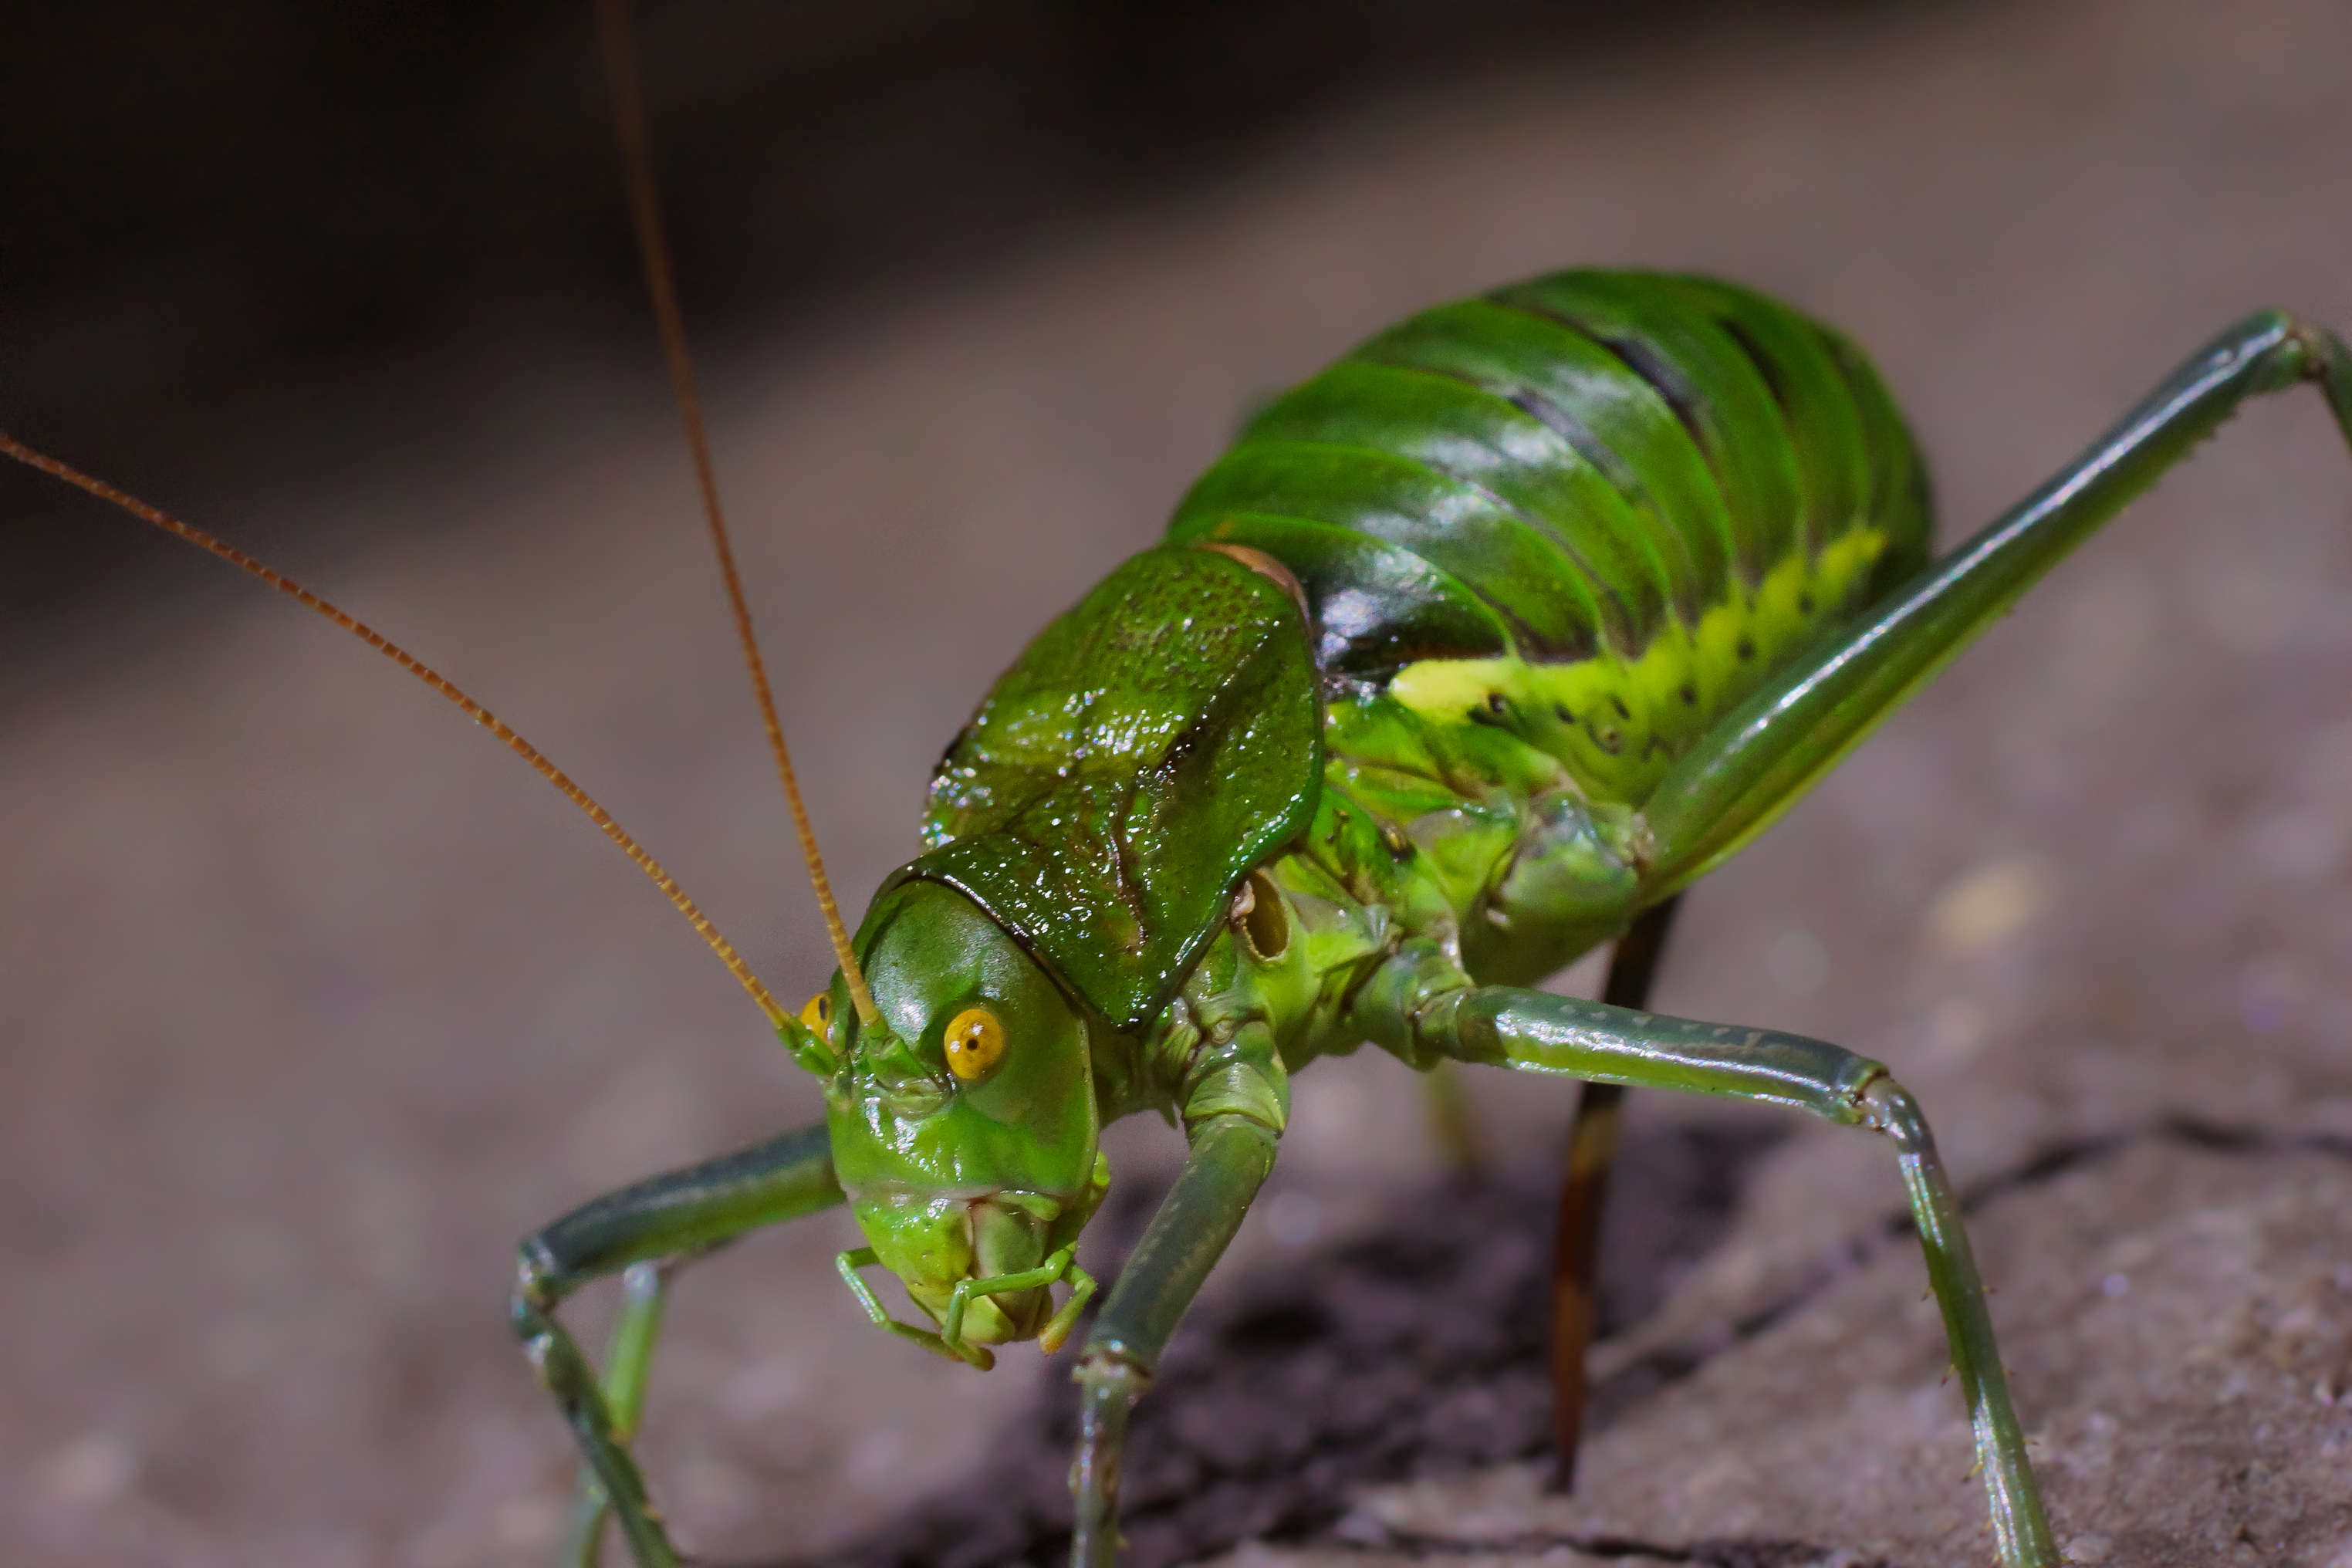
nature, explore, green, insect, macro, fauna, invertebrate, close up, 100mm, animals, naturaleza, a77, grasshopper, locust, ggl1, gaby1, xovesphoto, animales, sonya77, carricanta, neocallicraniabolivari, minolta100mm, macro photography, arthropod, plant stem, cricket like insect